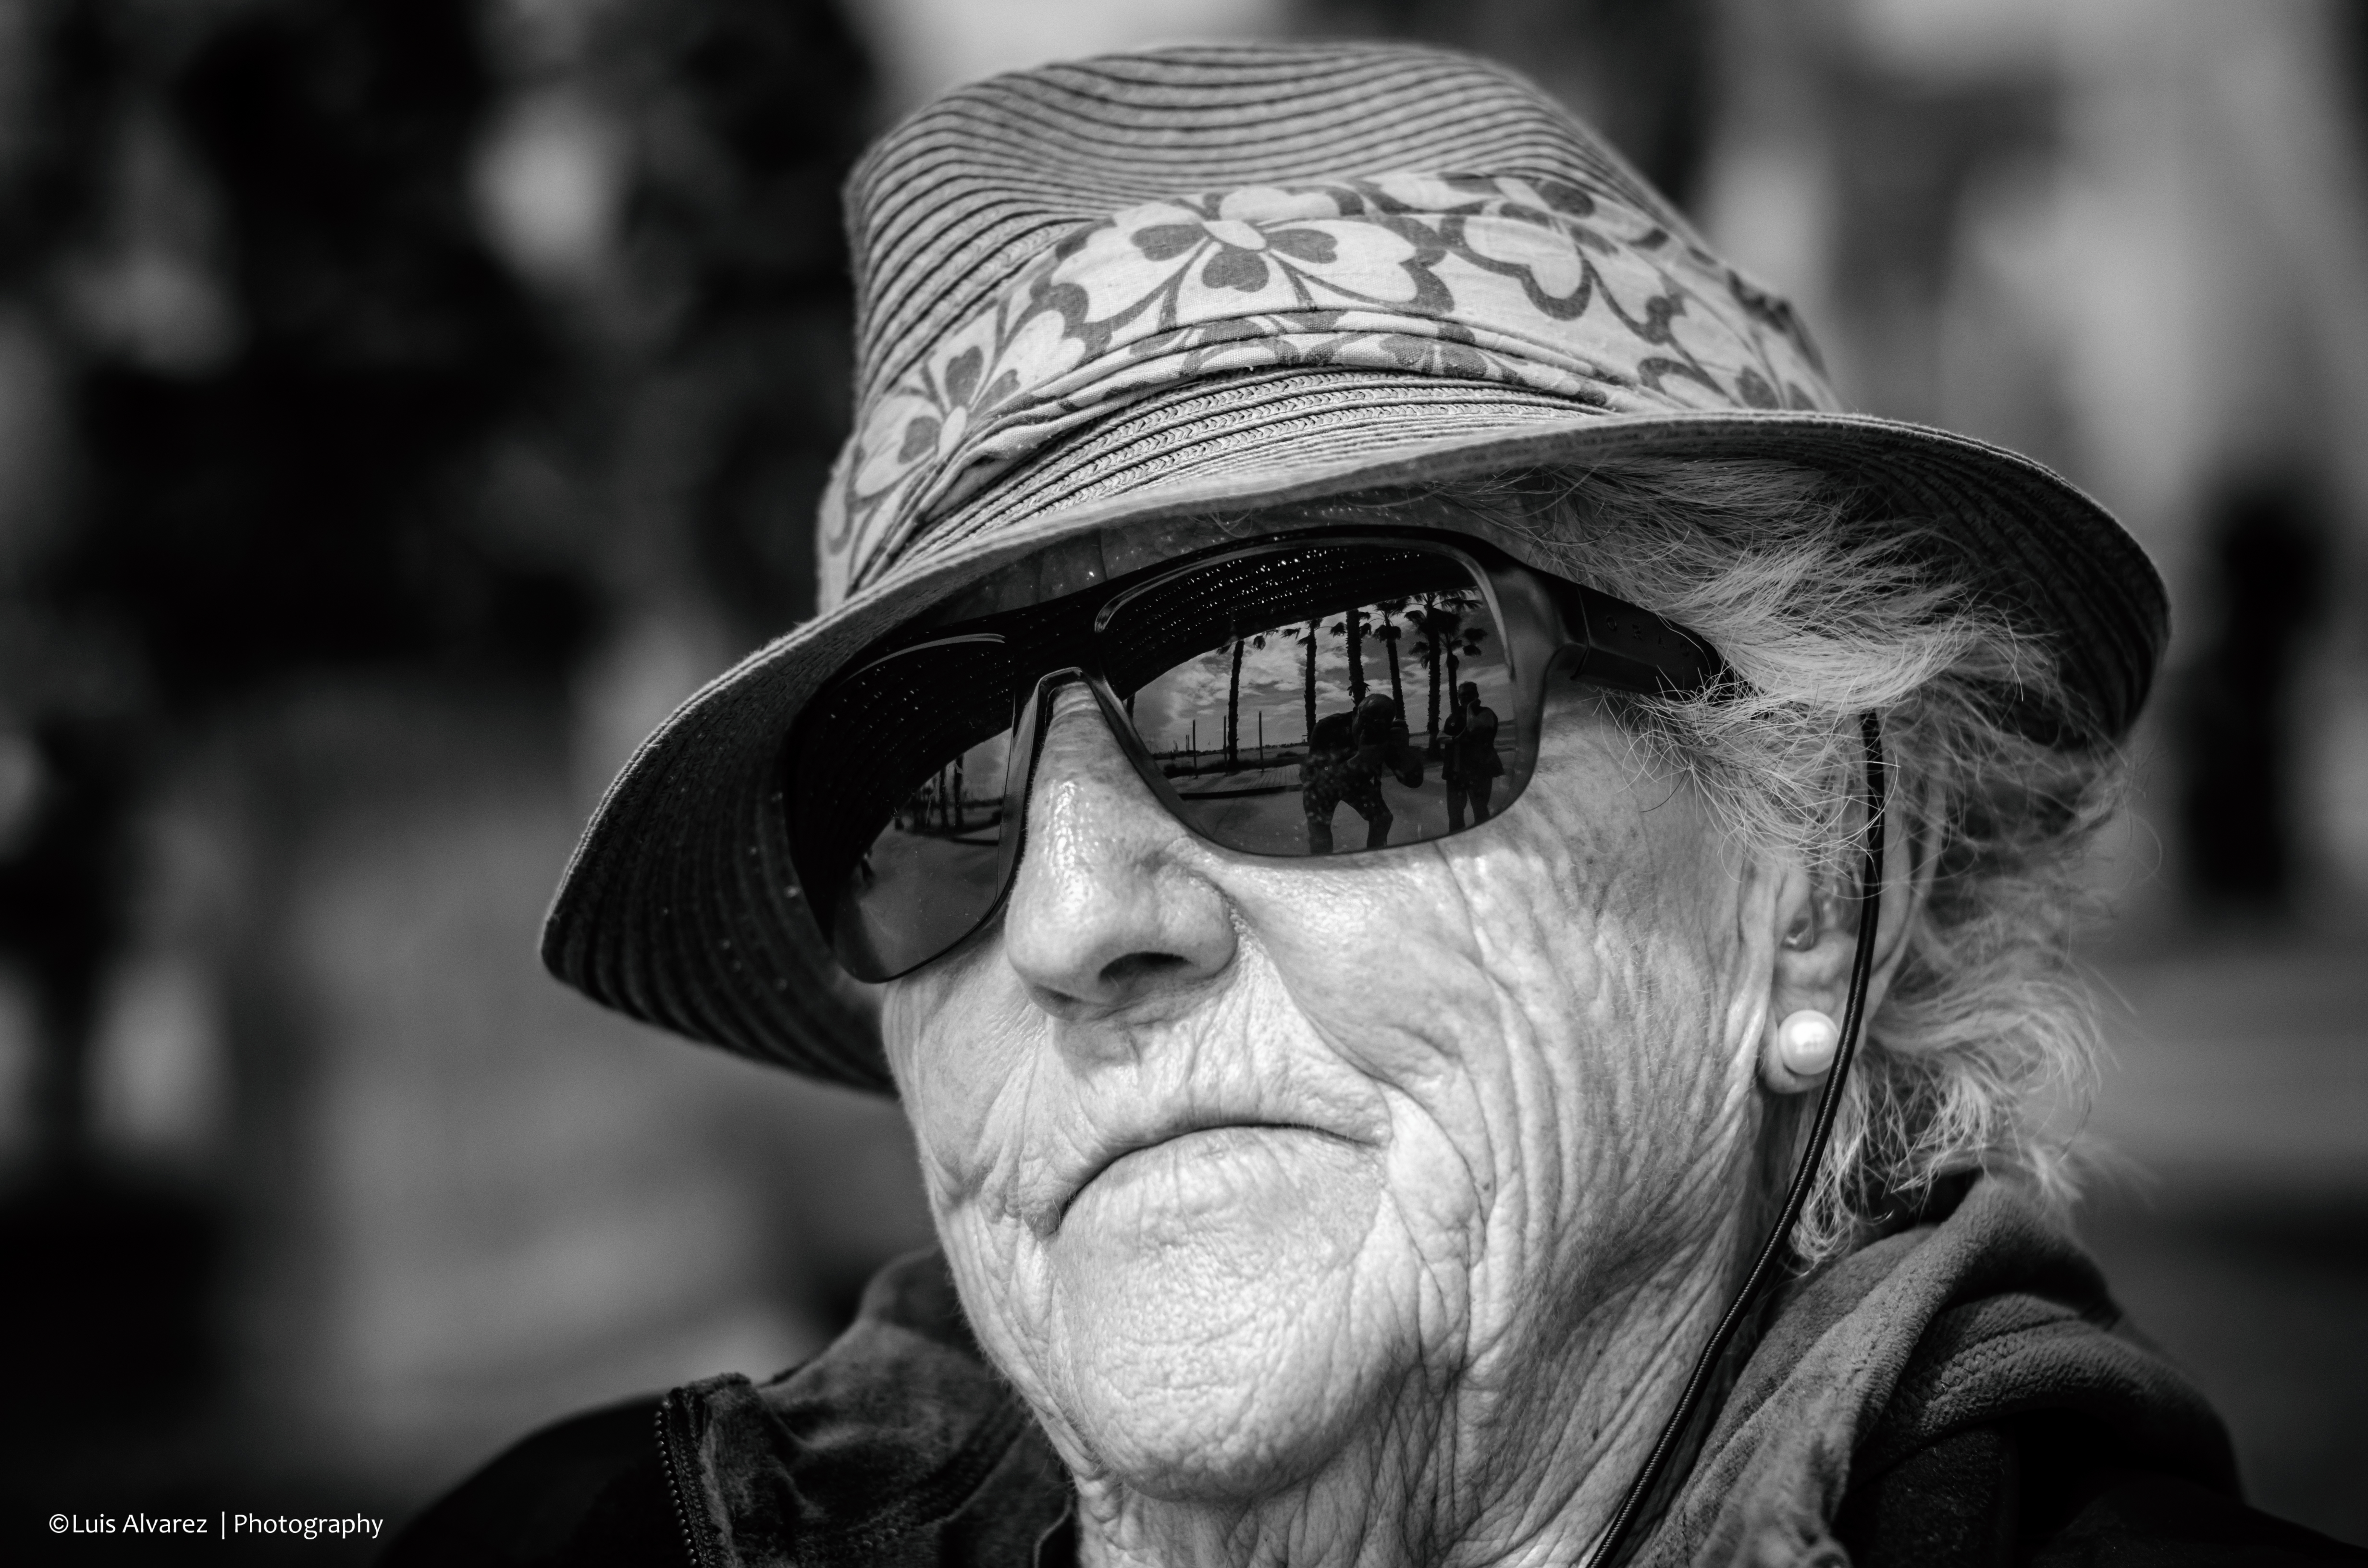
man, outdoor, person, creative, black and white, white, street, camera, photography, city, male, portrait, lens, crop, nikon, black, monochrome, facial expression, close up, flickr, bw, candid, spain, 50mm, glasses, head, photograph, catalonia, commons, prime, faces, snap, d7000, moment, emotion, unposed, decisive, souls, luis, streettog, tog, collecting, salou, alvarez, marra, going, monochrome photography, portrait photography, facial hair